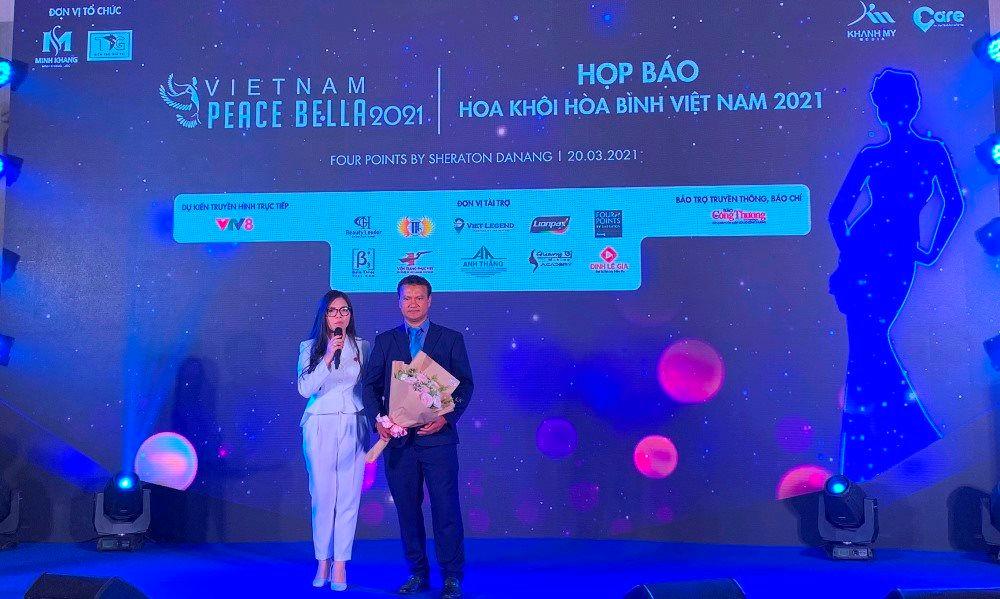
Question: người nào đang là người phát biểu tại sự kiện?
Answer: người phụ nữ mặc đồ trắng cầm mic